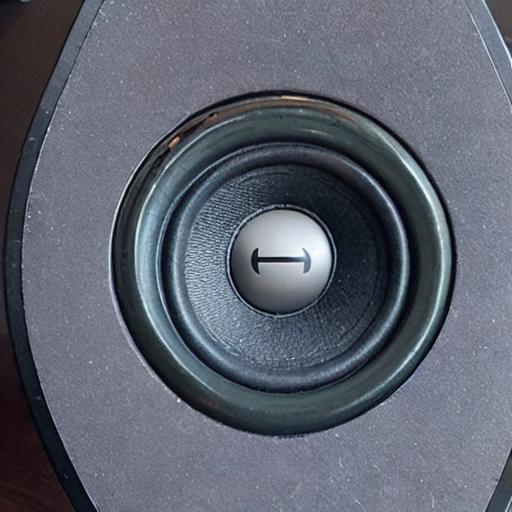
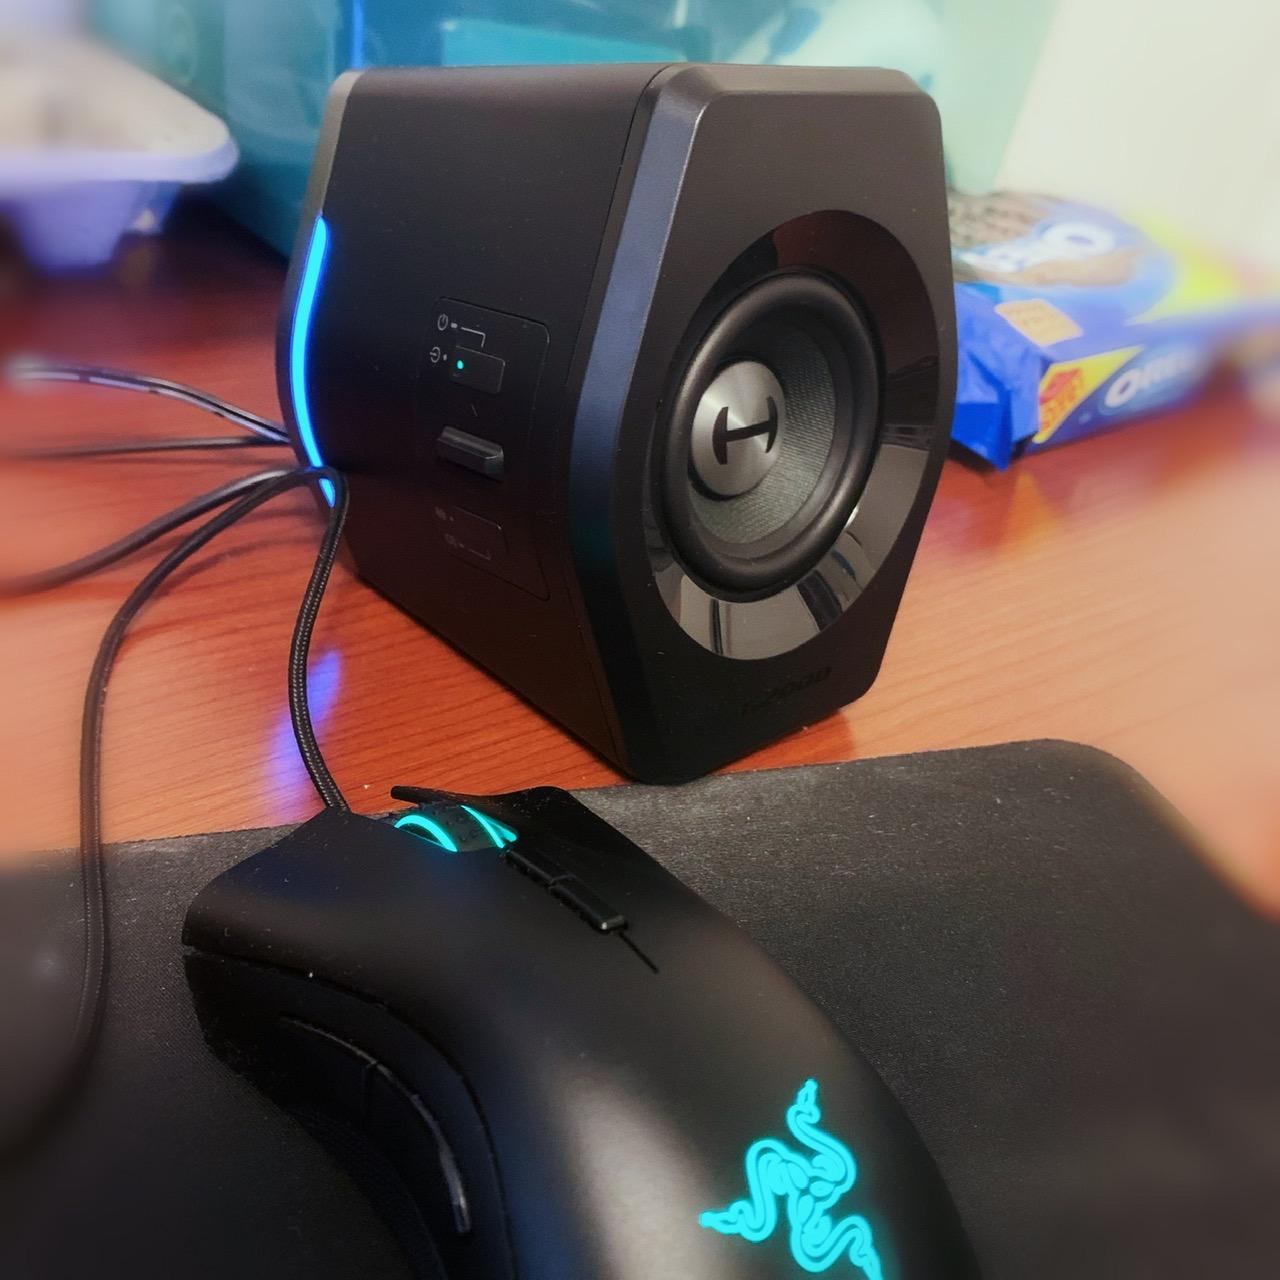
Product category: speaker
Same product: no